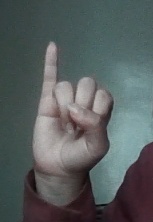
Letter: meem